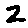
Label: 2